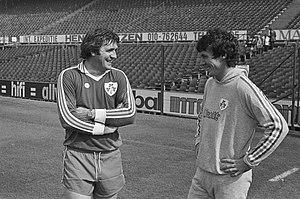
Eoin Hand est un joueur et un entraineur de football. Il joue milieu de terrain. Après sa carrière sportive, il s’est reconverti dans le journalisme. Il travaille désormais pour la radio et la télévision irlandaise RTÉ.